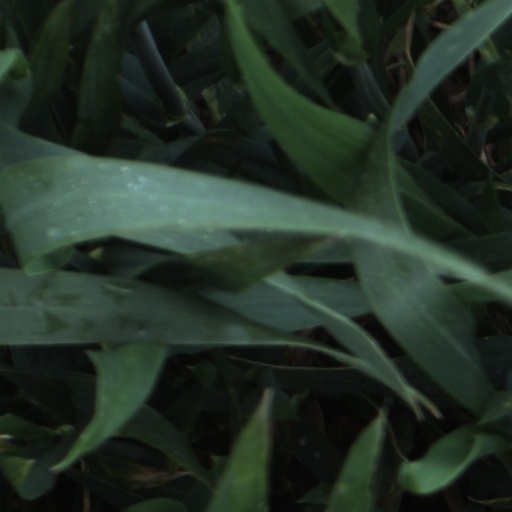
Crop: wheat